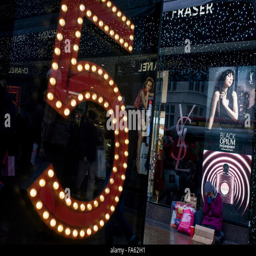
a beggar , a number in the foreground on a bus stop with ads for fashion business in the window